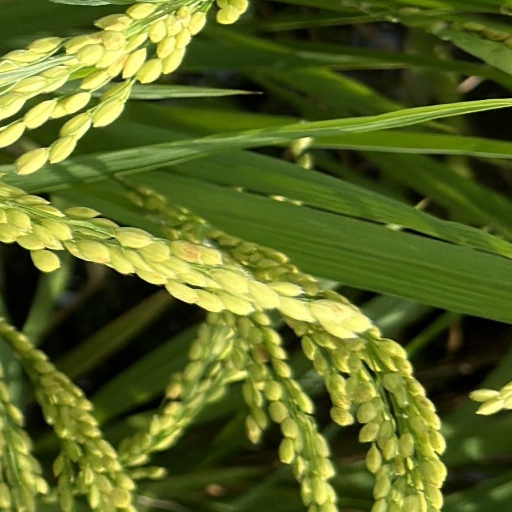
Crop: rice